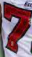
Number: 7